Audrey Hepburn

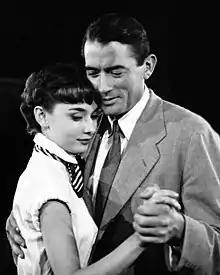
Hepburn and Gregory Peck in a promotional still for "Roman Holiday" (1953)

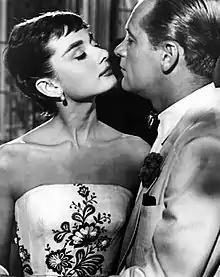
Publicity still from Hepburn film with William Holden.

Hepburn had her first starring role in "Roman Holiday" (1953), playing Princess Ann, a European princess who escapes the reins of royalty and has a wild night out with an American newsman (Gregory Peck). On 18 September 1951, shortly after "Secret People" was finished but before its premiere, Thorold Dickinson made a screen test with the young starlet and sent it to director William Wyler, who was in Rome preparing "Roman Holiday". Wyler wrote a glowing note of thanks to Dickinson, saying that "as a result of the test, a number of the producers at Paramount have expressed interest in casting her." The producers of the film had initially wanted Elizabeth Taylor for the role, but Wyler was so impressed by Hepburn's screen test that he cast her instead. Wyler later commented, "She had everything I was looking for: charm, innocence, and talent. She also was very funny. She was absolutely enchanting, and we said, 'That's the girl! Originally, the film was to have had only Gregory Peck's name above its title, with "Introducing Audrey Hepburn" beneath in smaller font. Peck suggested Wyler elevate her to equal billing so her name appears before the title, and in type as large as his: "You've got to change that because she'll be a big star, and I'll look like a big jerk."